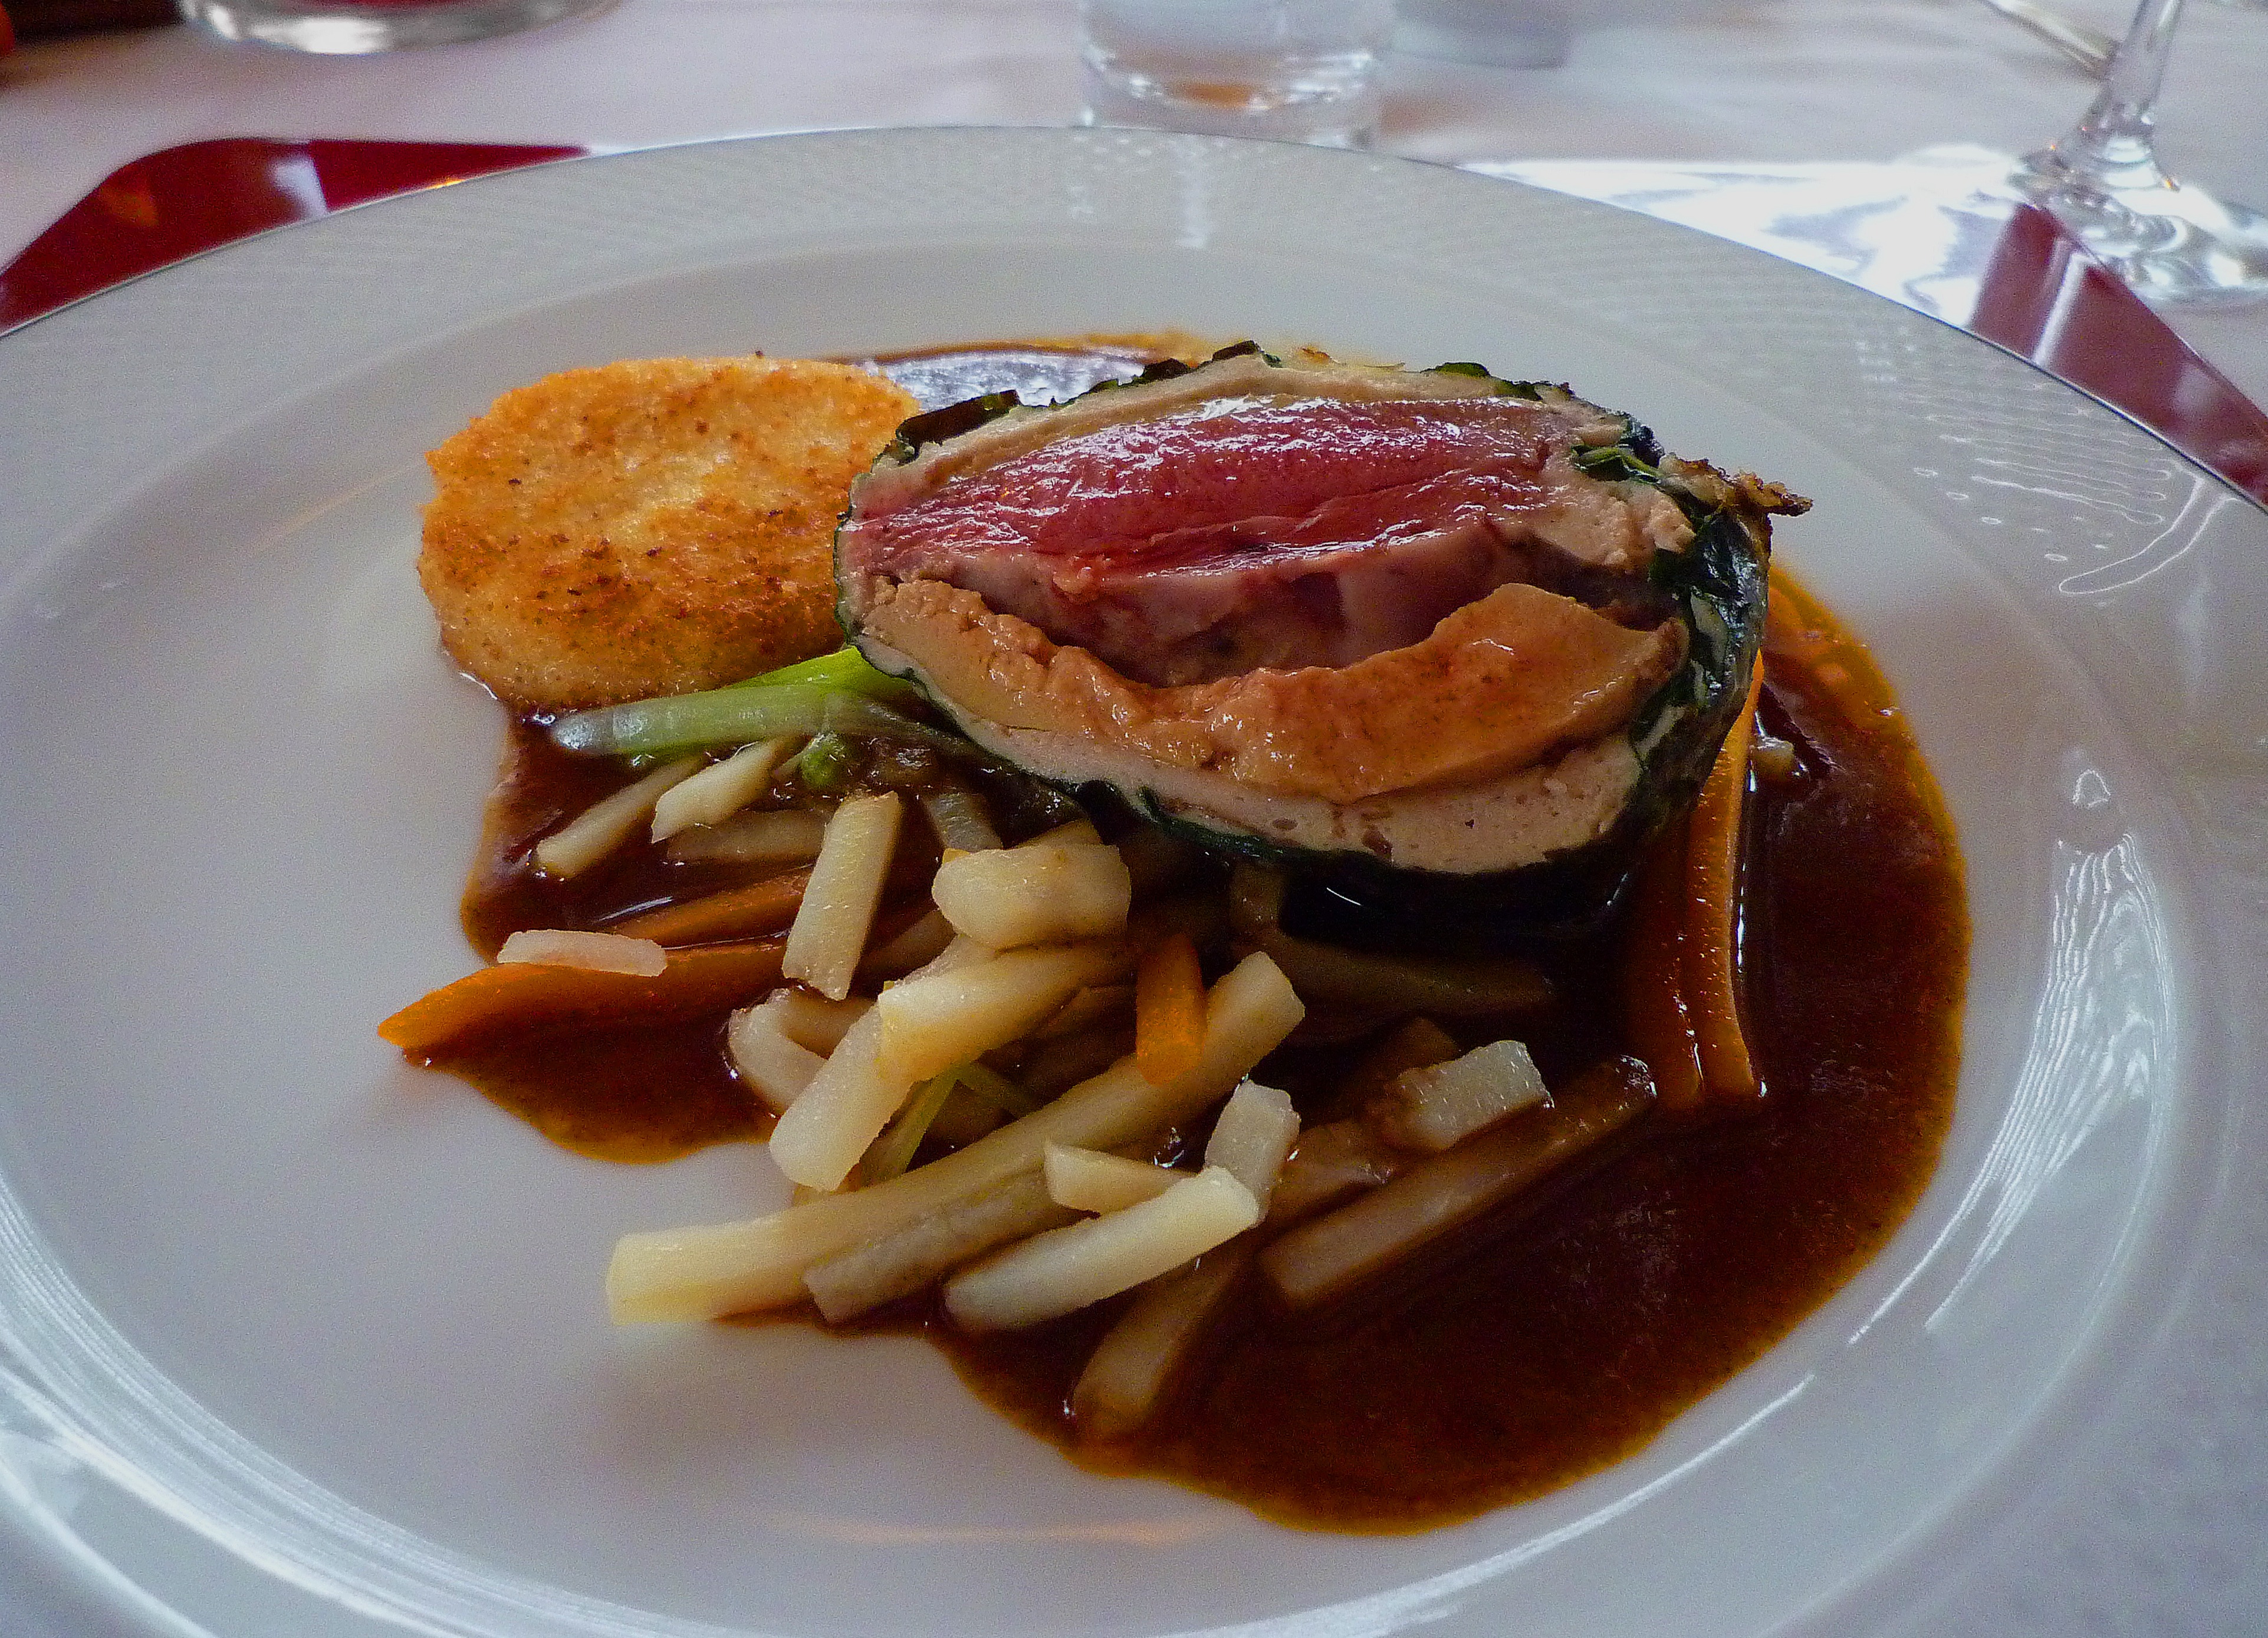
restaurant, dish, meal, food, breakfast, eat, meat, lunch, cuisine, delicious, cook, tasty, fry, vegetarian food, brunch, taste, cooking class, full breakfast